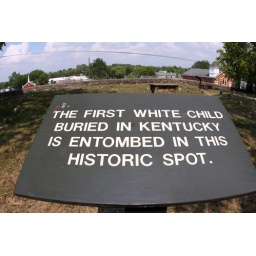
As the sign reads: The first white child buried in Kentucky is entombed in this historic spot.